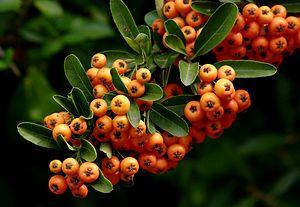
Pyracantha (Pyracantha angustifolia) appelé aussi ""buisson ardent"", jardin, France.